Bread in American cuisine

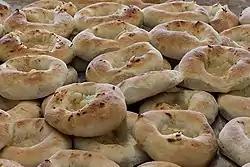
Bialys, similar to bagels

Bialys are associated with Jewish American cuisine. Like the related bagel, they enter American cuisine in the early 20th century with the arrival of eastern European Jewish immigrants.